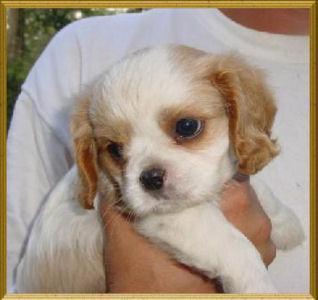
Blenheim_spaniel